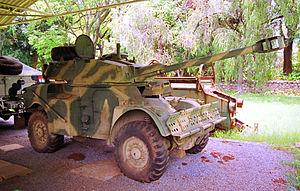
Un véhicule militaire de reconnaissance est un véhicule destiné aux missions de reconnaissance militaire. Celle-ci peut être blindée, on parle alors de reconnaissance blindée.